Lewis T. Cannon

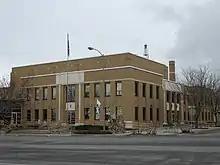
Price Municipal Building designed by Lewis T. Cannon and listed on the National Register of Historic Places

Lewis Telle Cannon (April 22, 1872 – October 10, 1946) was an early 20th-century architect in Salt Lake City, Utah who designed several buildings throughout the intermountain west. Cannon was trained at the Massachusetts Institute of Technology and after returning to Utah began a firm with Ramm Hansen for a brief time in 1908 and then another firm with John Fetzer (architect) named Cannon & Fetzer in 1909. Cannon & Fetzer existed until 1937 and produced civic buildings, meetinghouses, and residences, many of which remain and are listed on the National Register of Historic Places.